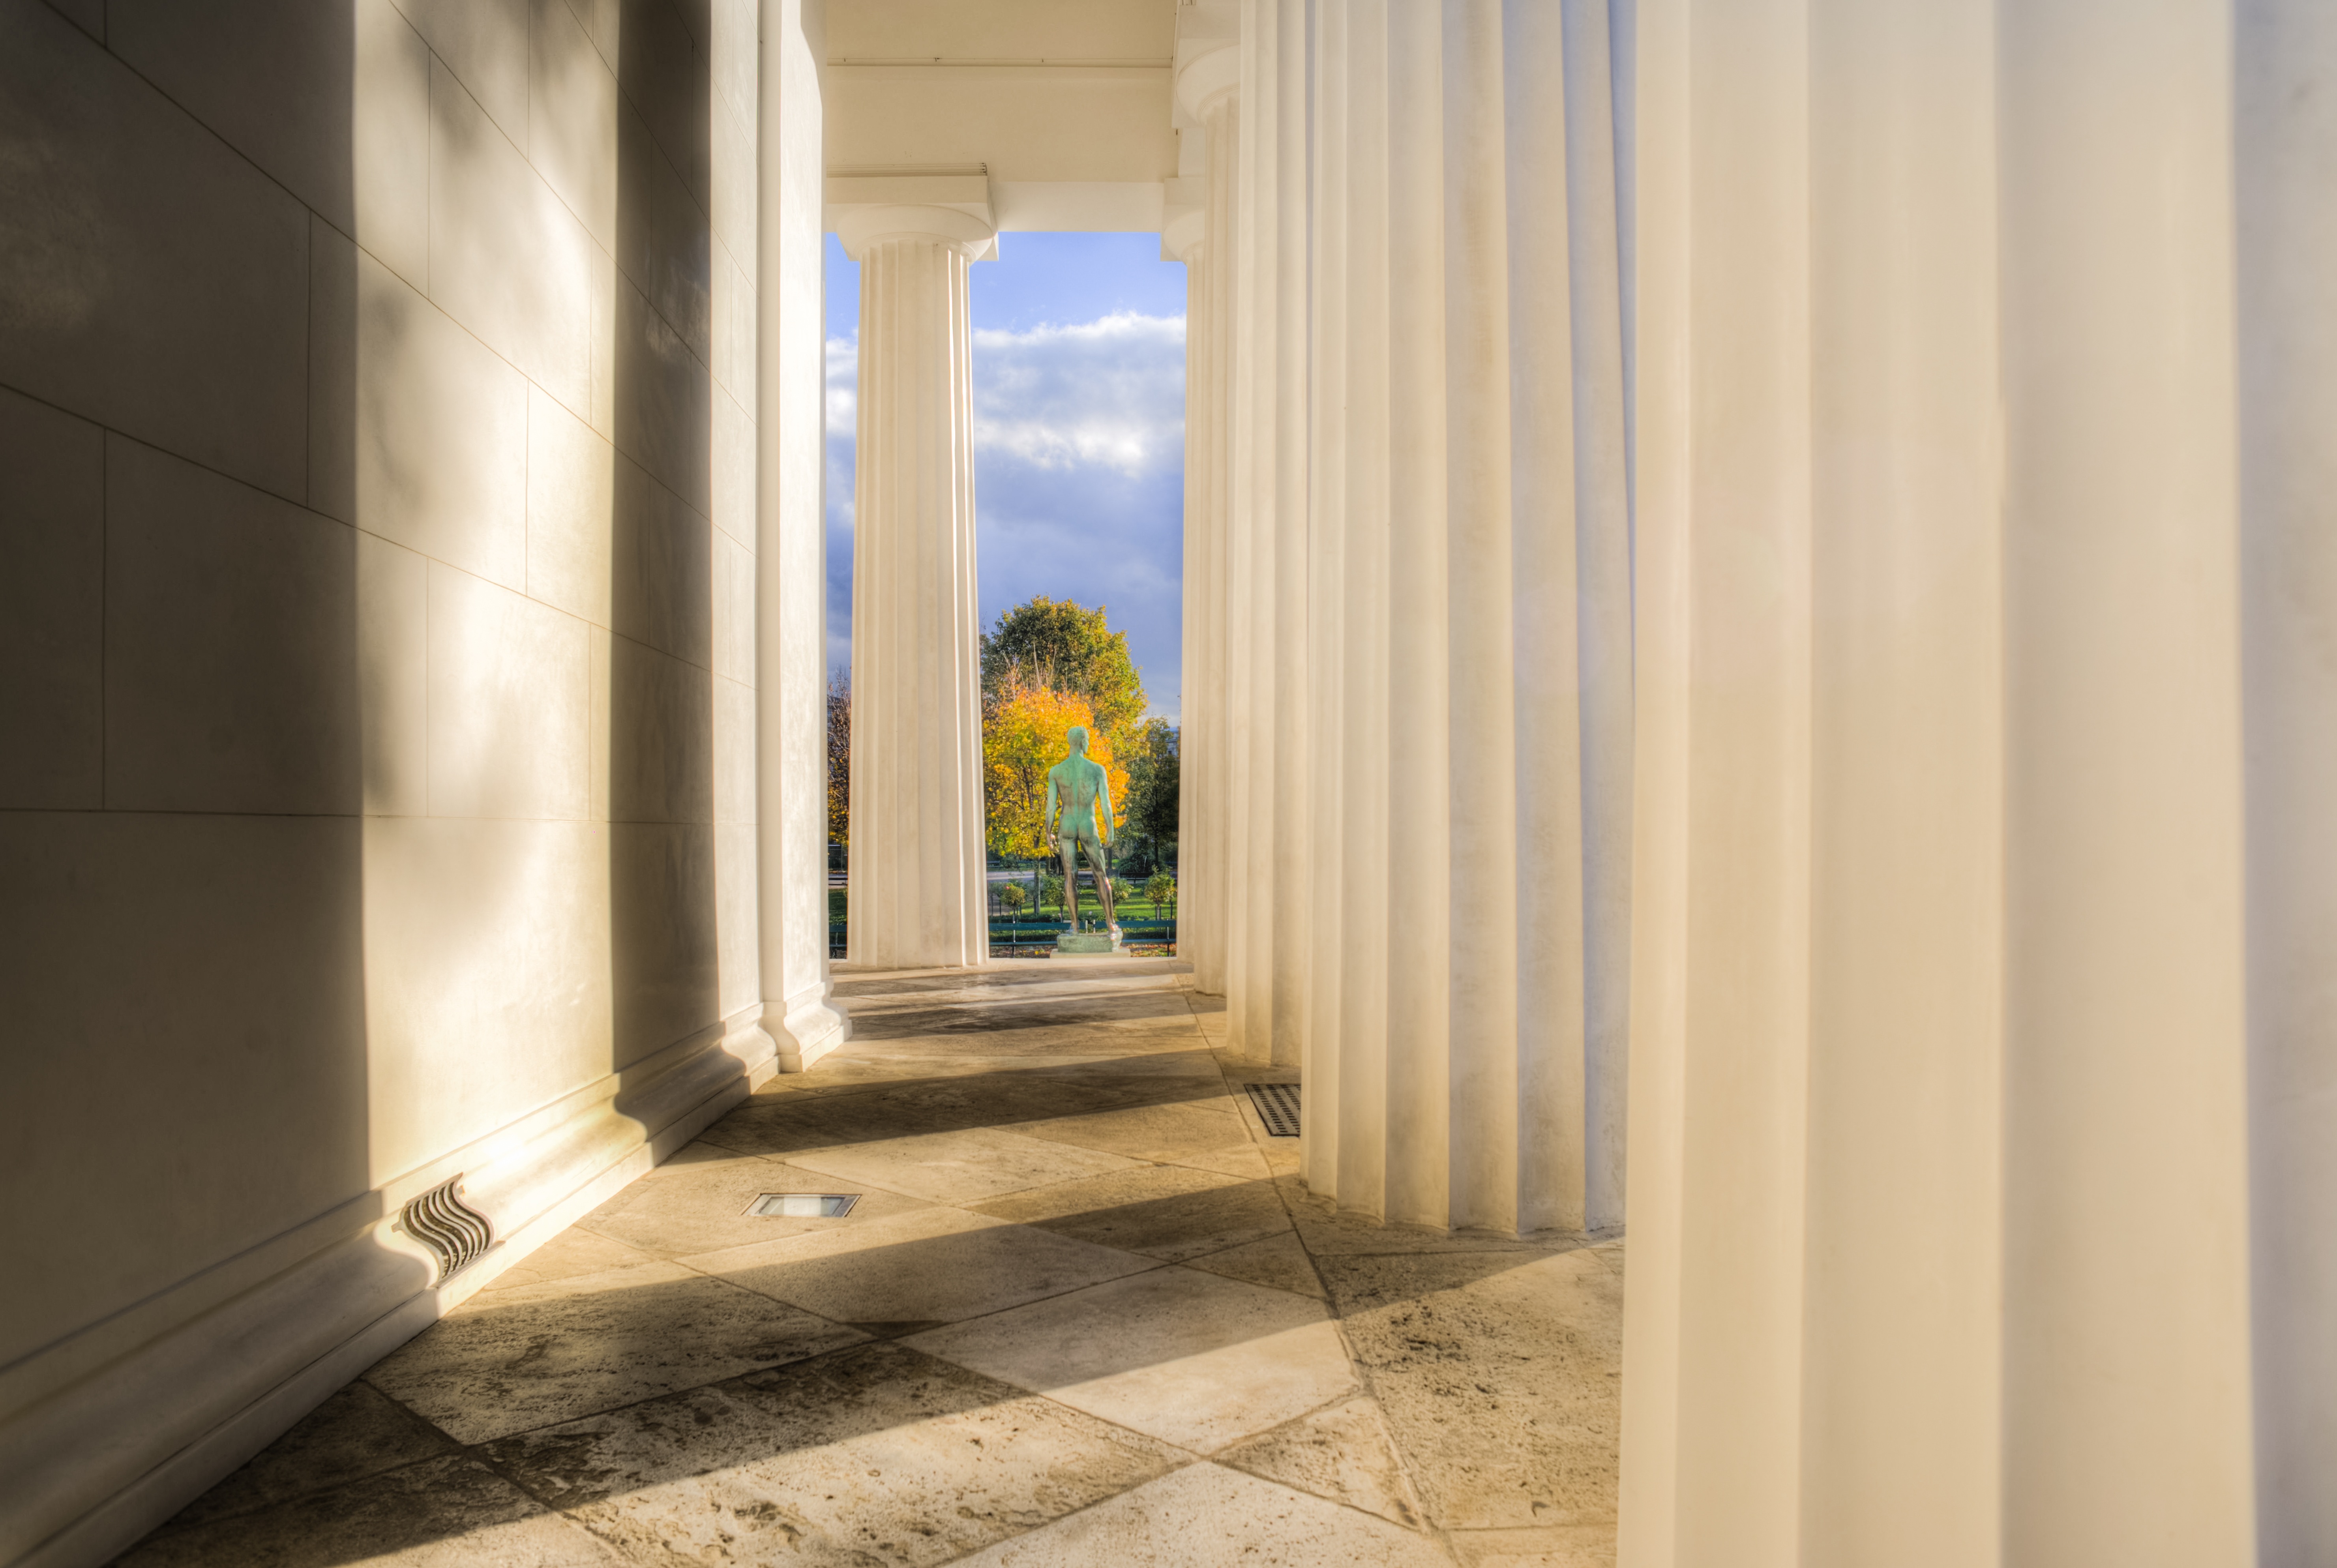
sun, white, house, floor, window, building, old, shade, city, home, monument, travel, europe, statue, greek, hall, curtain, landmark, historic, room, tourism, material, interior design, austria, textile, sculpture, capital, classical, columns, vienna, culture, style, estate, architectural, volksgarten, flooring, window covering, window treatment